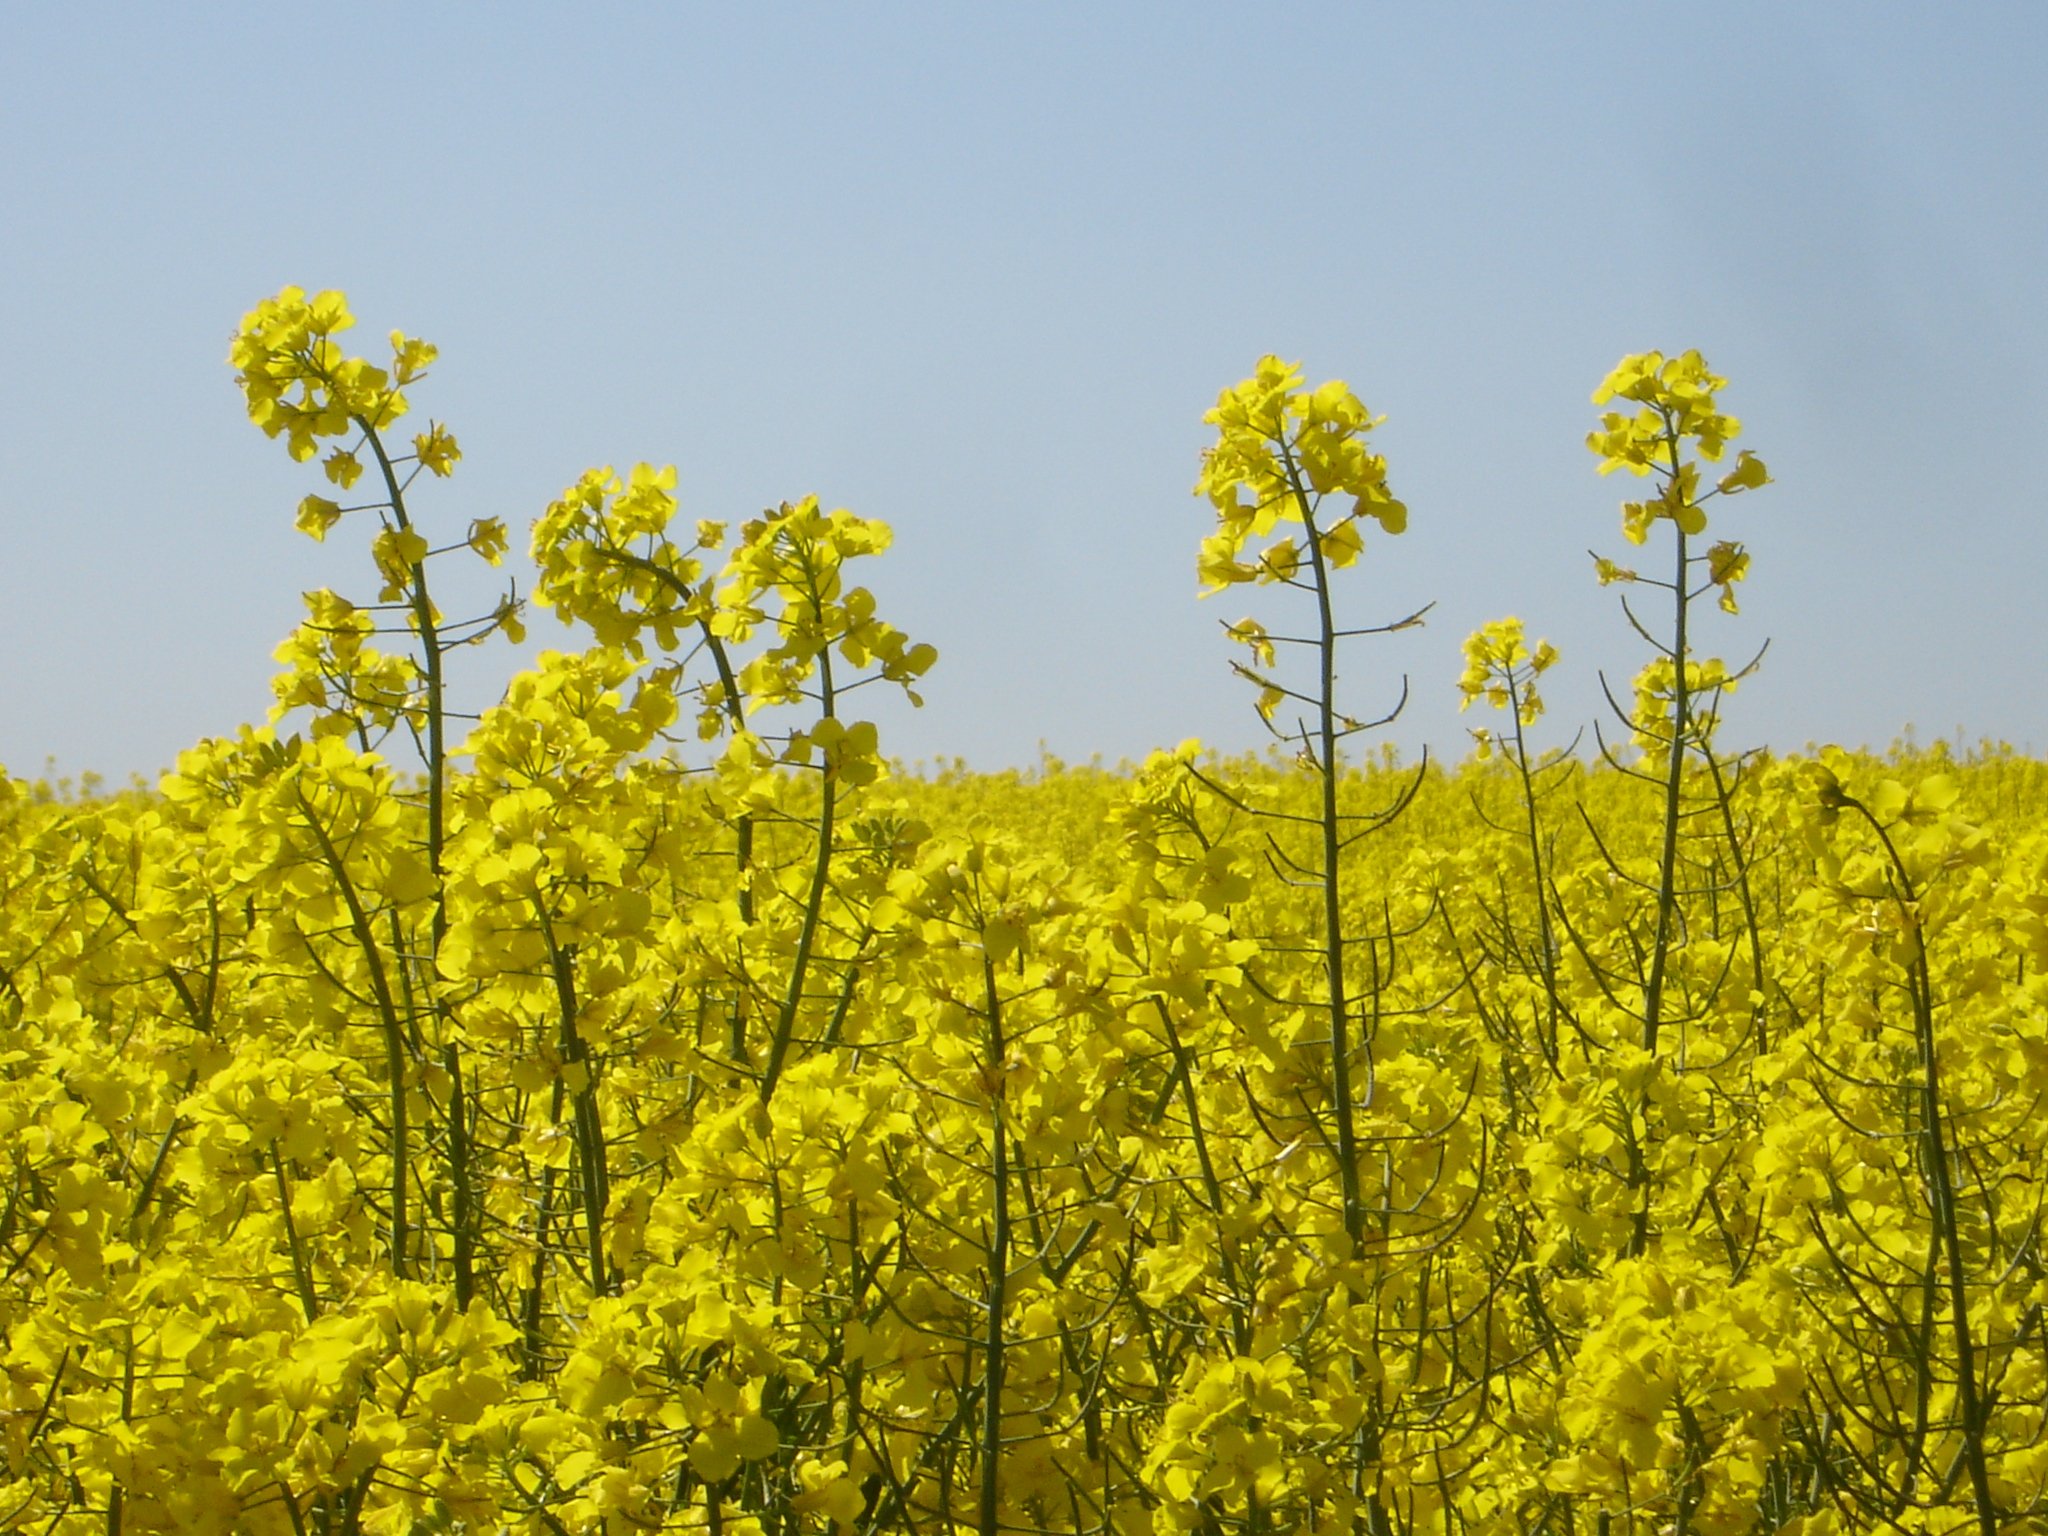
blossom, plant, field, meadow, prairie, flower, bloom, food, produce, vegetable, crop, yellow, agriculture, rapeseed, wildflower, canola, mustard, brassica, oilseed rape, flowering plant, field of rapeseeds, grass family, land plant, mustard plant, mustard and cabbage family, brassica rapa